Autolib'

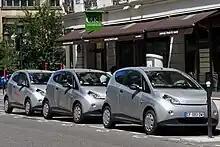
Bolloré Bluecars recharging at an Autolib' service kiosk on Rue du Quatre Septembre, Paris, in June 2012.

Construction of the Autolib' stations began in mid-2011, and 66 of the Bolloré Bluecars were deployed for a two-month preliminary trial period between October and December 2011. The system entered service on 5 December 2011, with an initial fleet of 250 Bluecars and 250 Autolib' rental stations serving the city of Paris and 18 surrounding communities (96 in 2016), grouped into the syndicate of associated collectivities "Autolib' Métropole".